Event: Nepal Earthquake
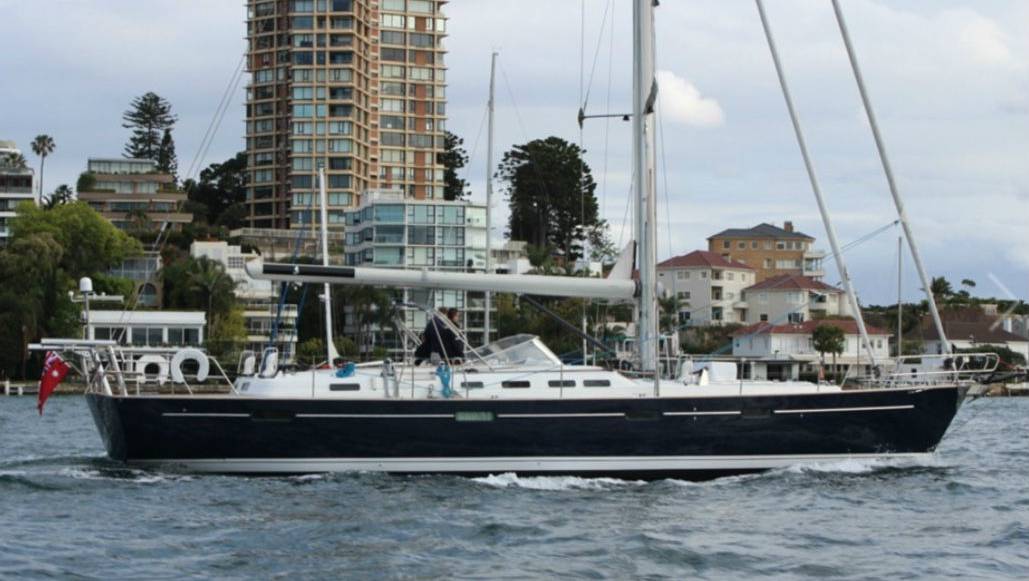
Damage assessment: no_damage